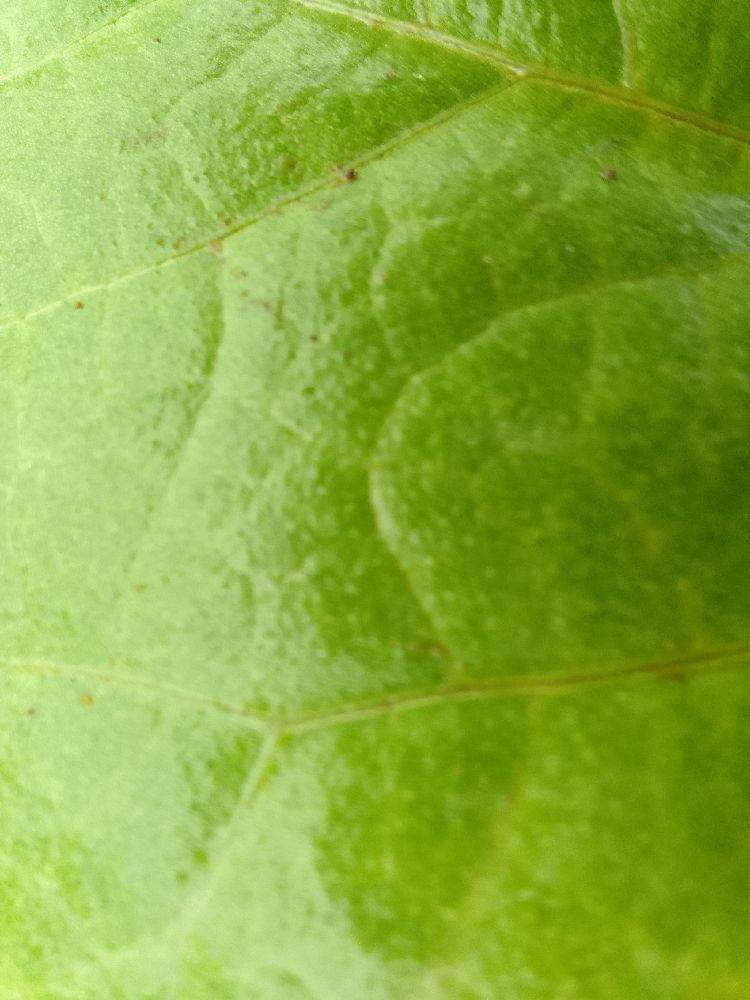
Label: healthy